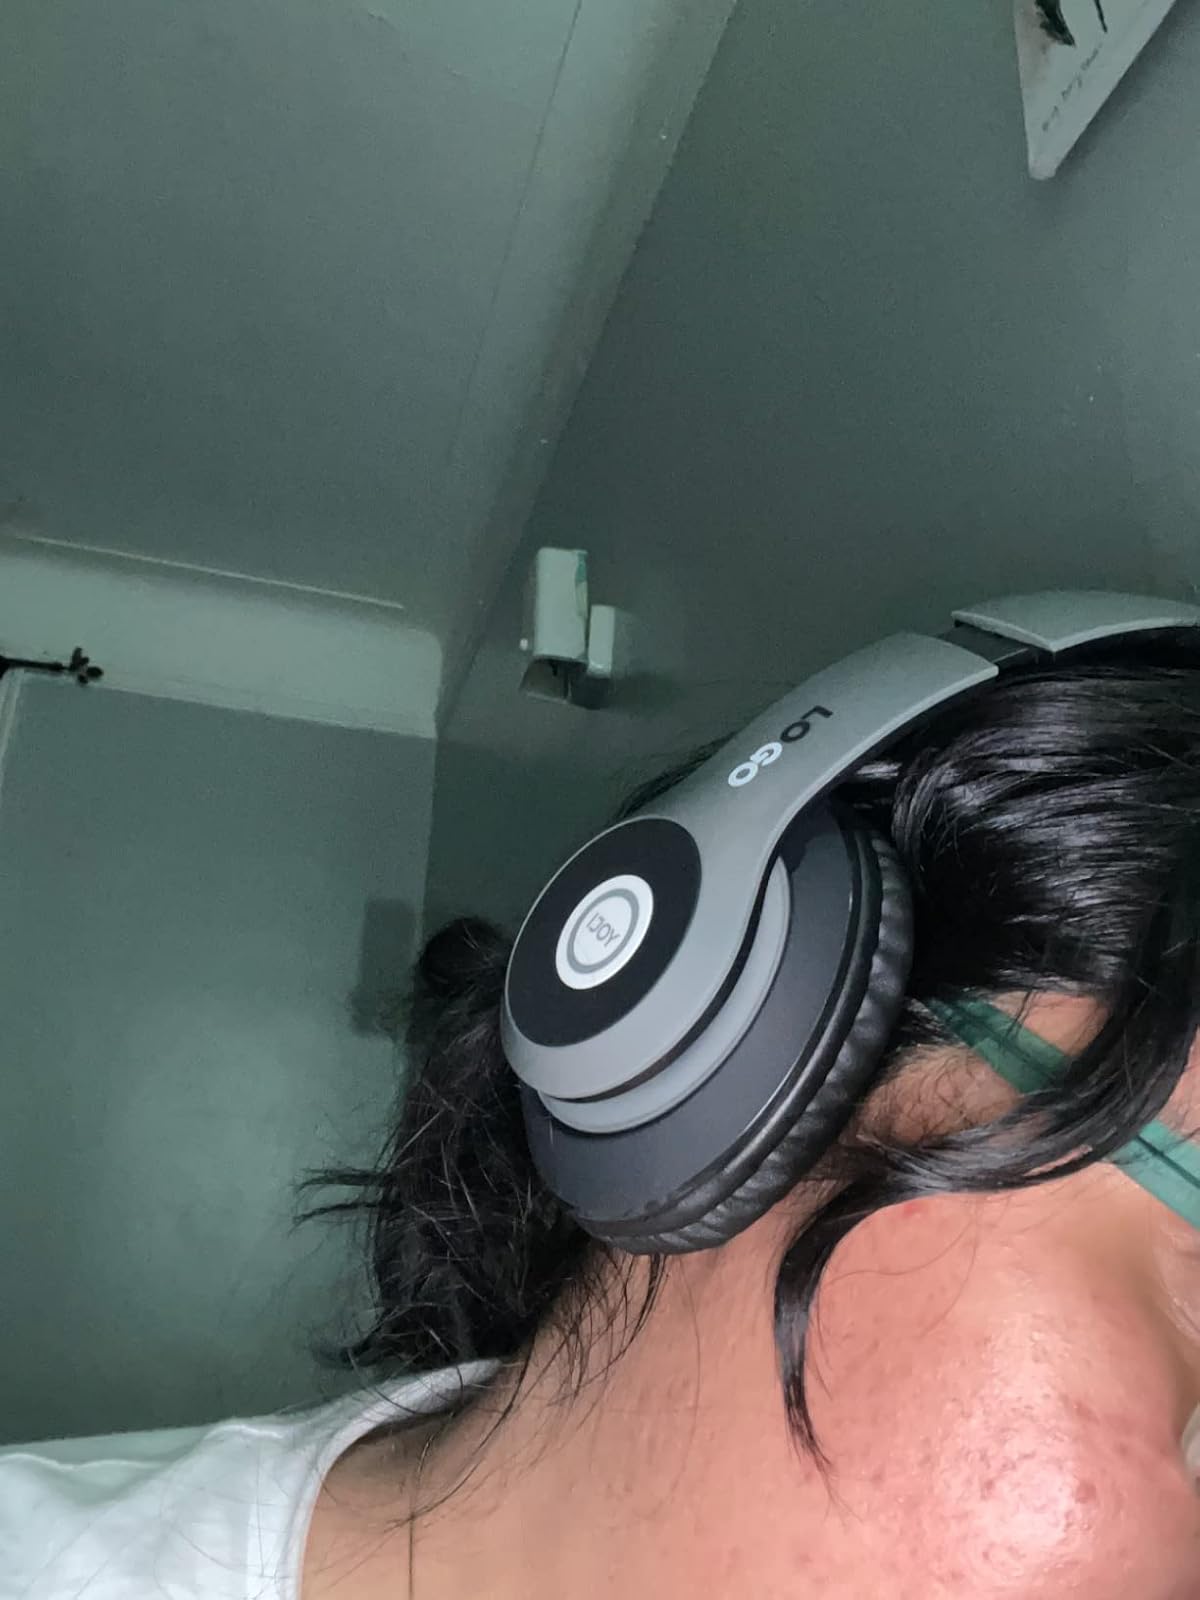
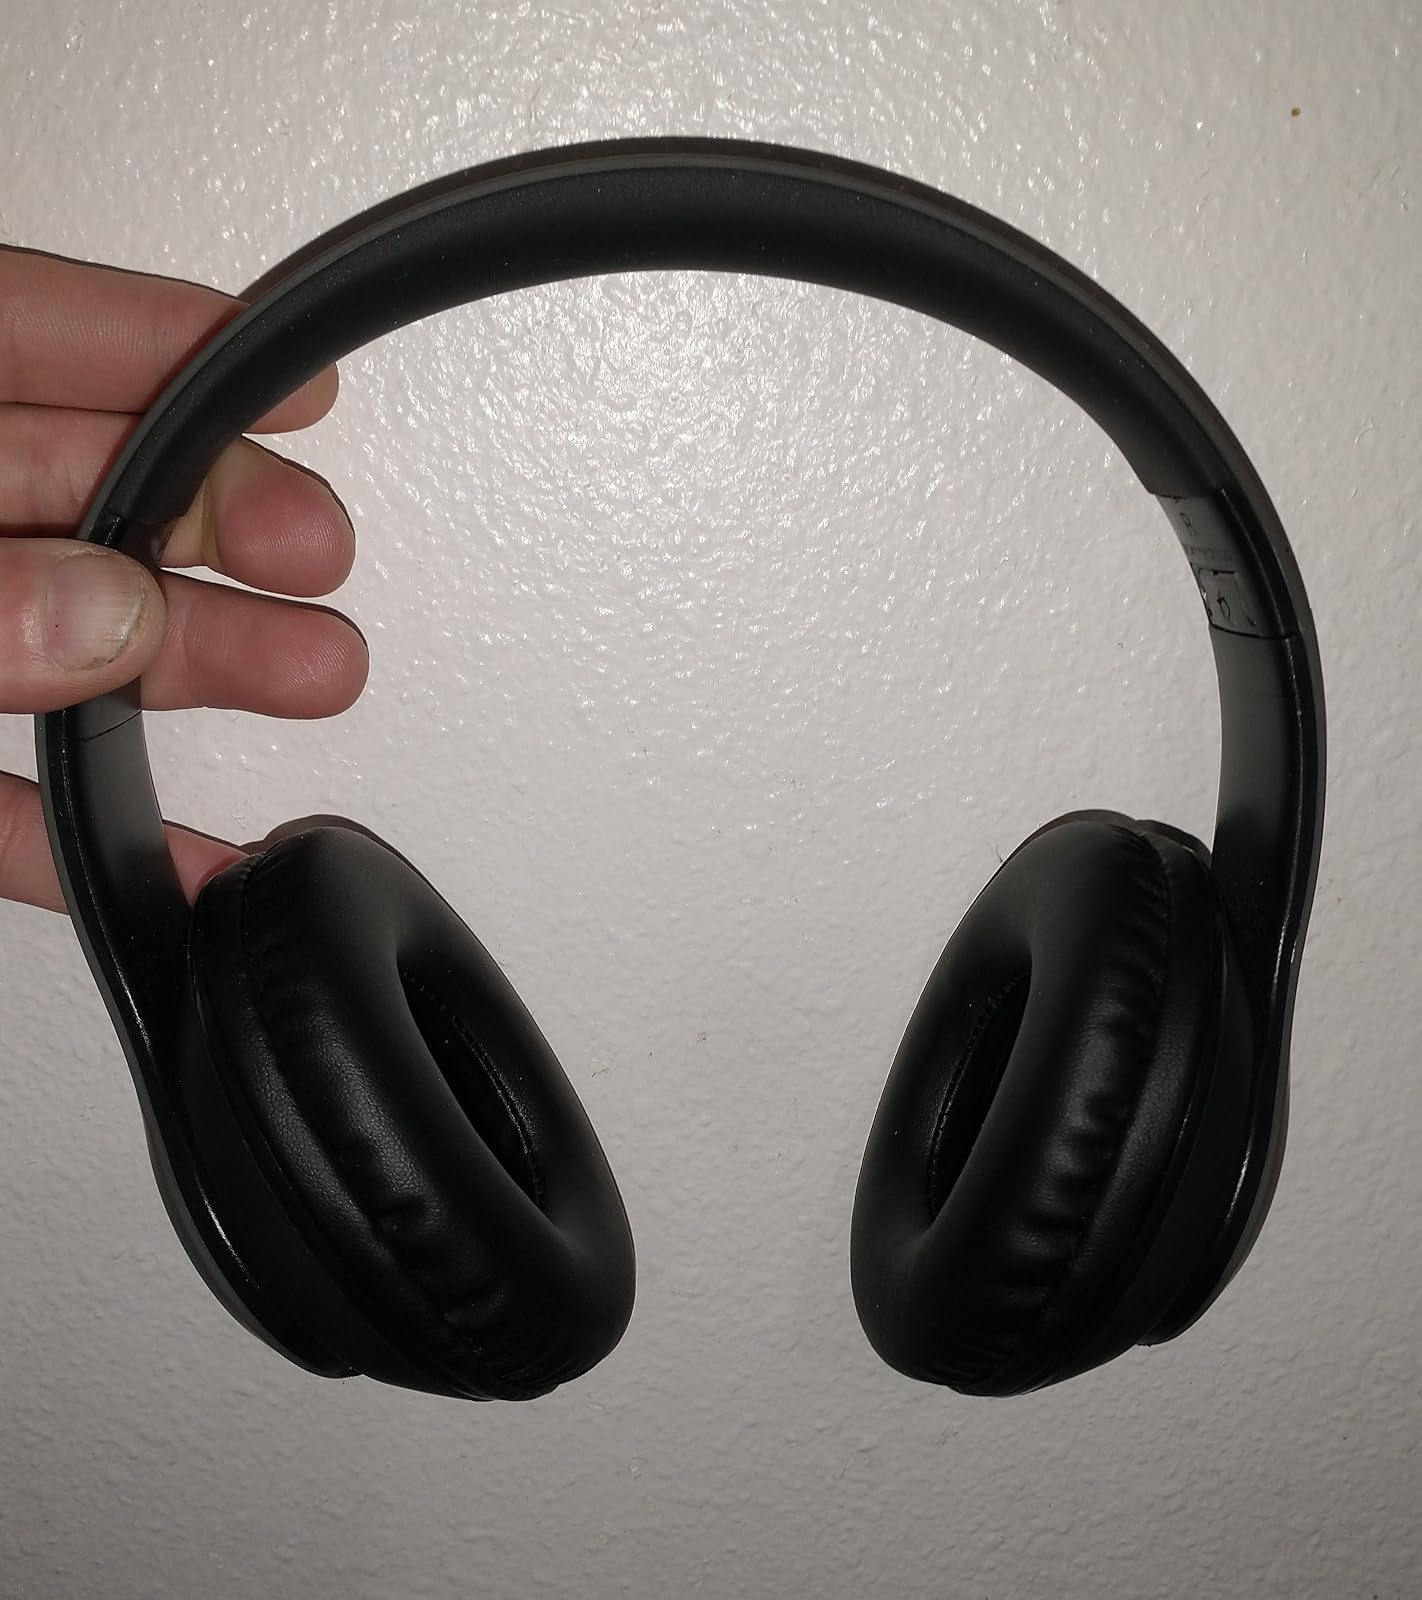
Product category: headphones
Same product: yes